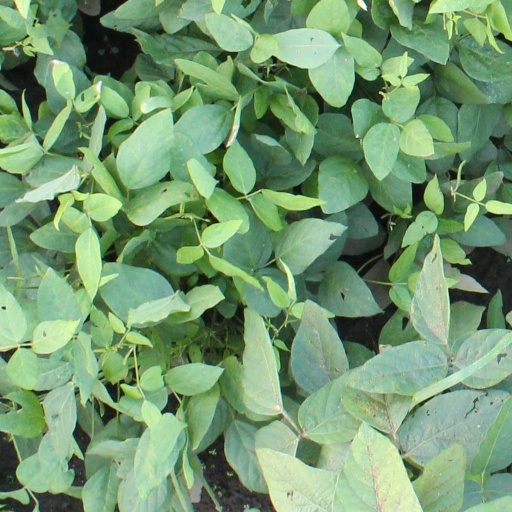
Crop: soybean